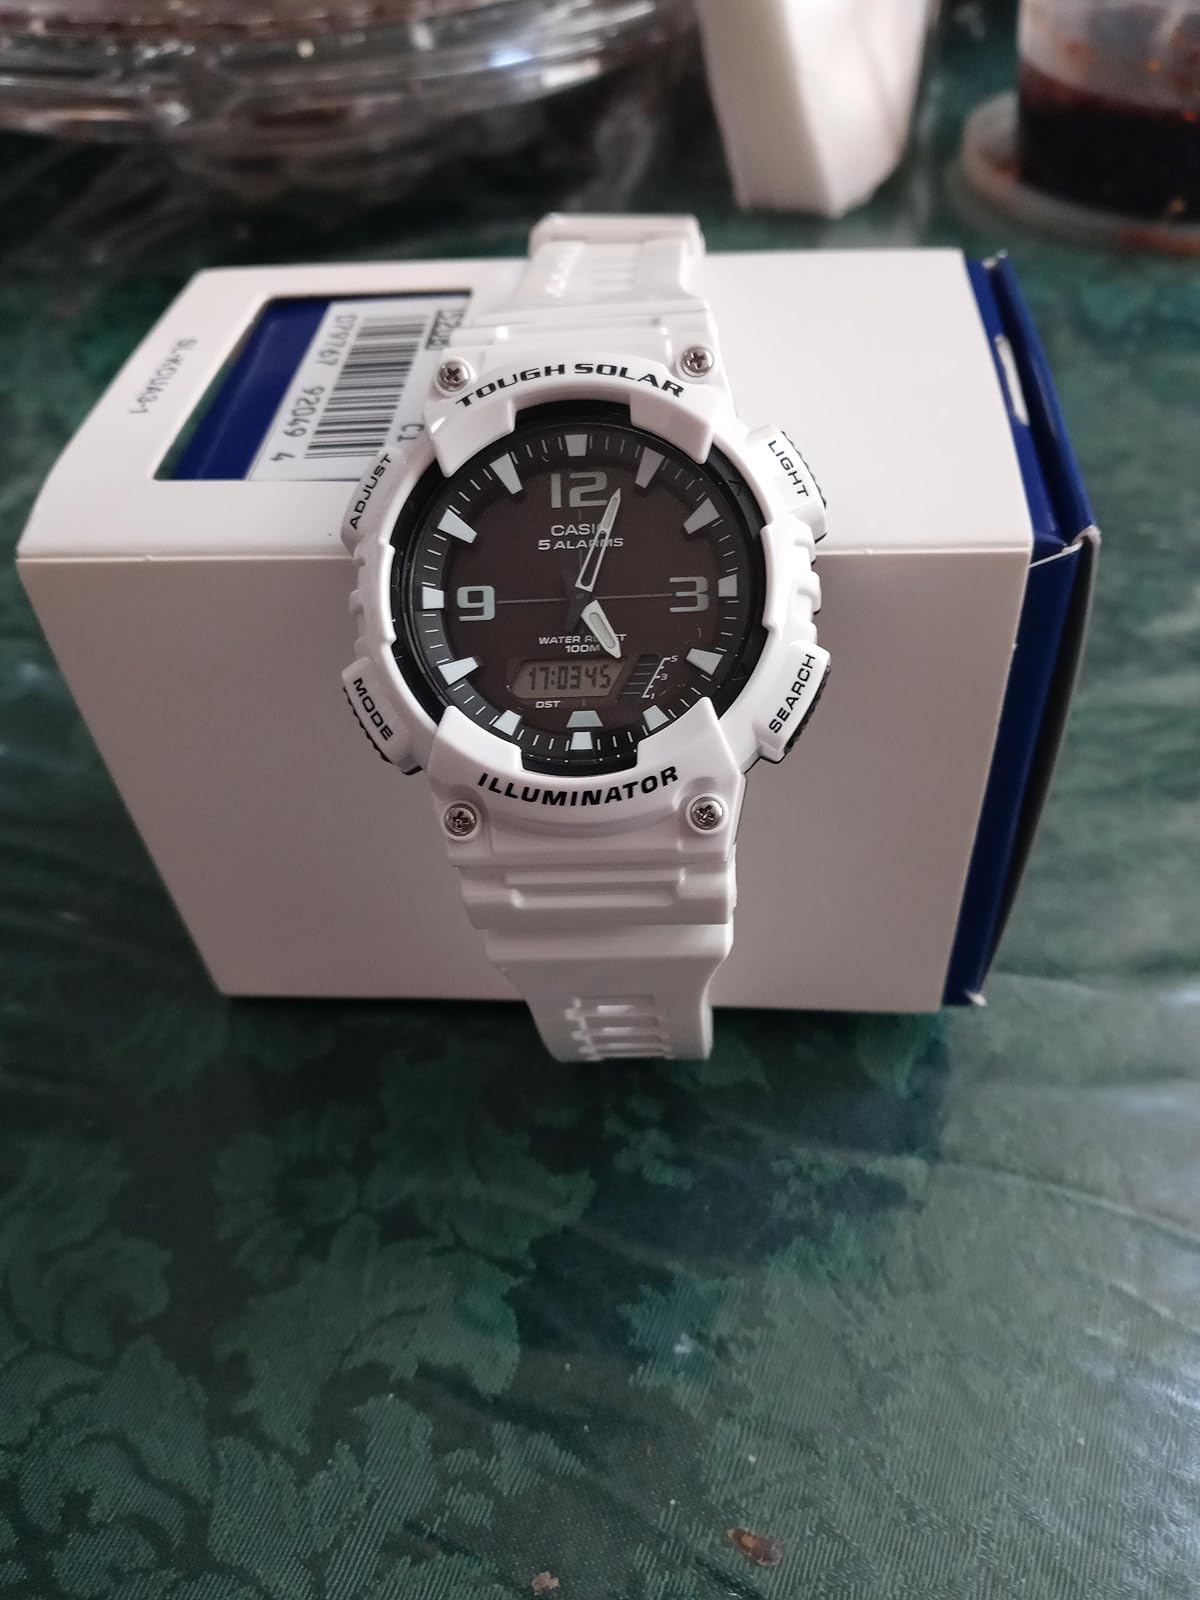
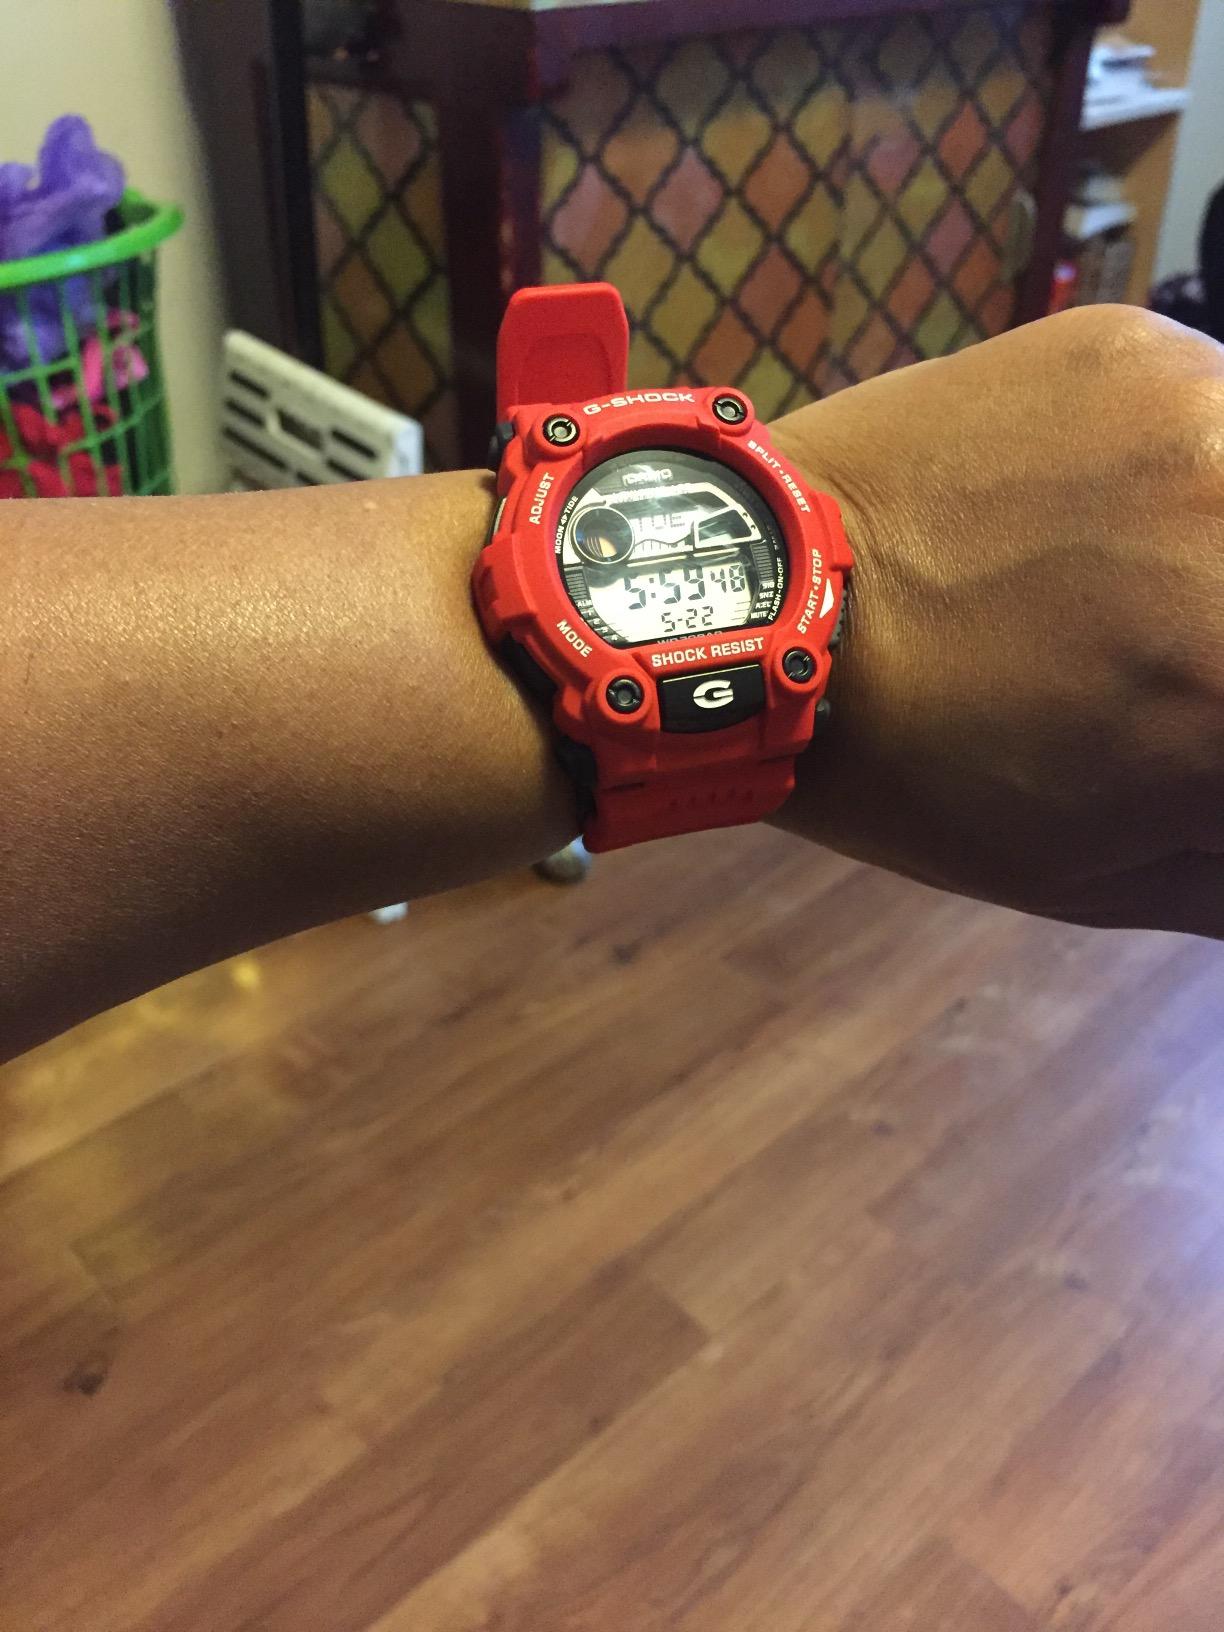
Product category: accessories_watch
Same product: no